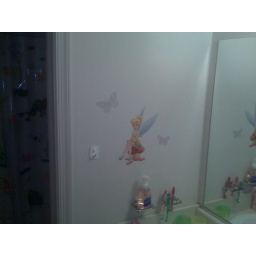
Tinkerbell beside the bathroom mirror